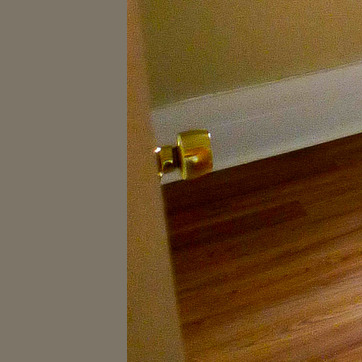
Material: plastic